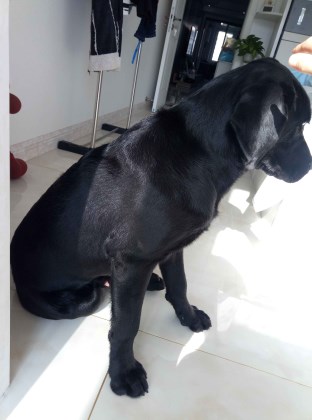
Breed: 3580-n000122-Labrador_retriever